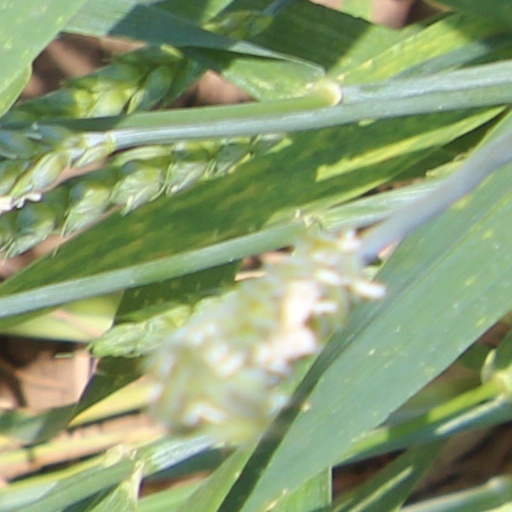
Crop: wheat